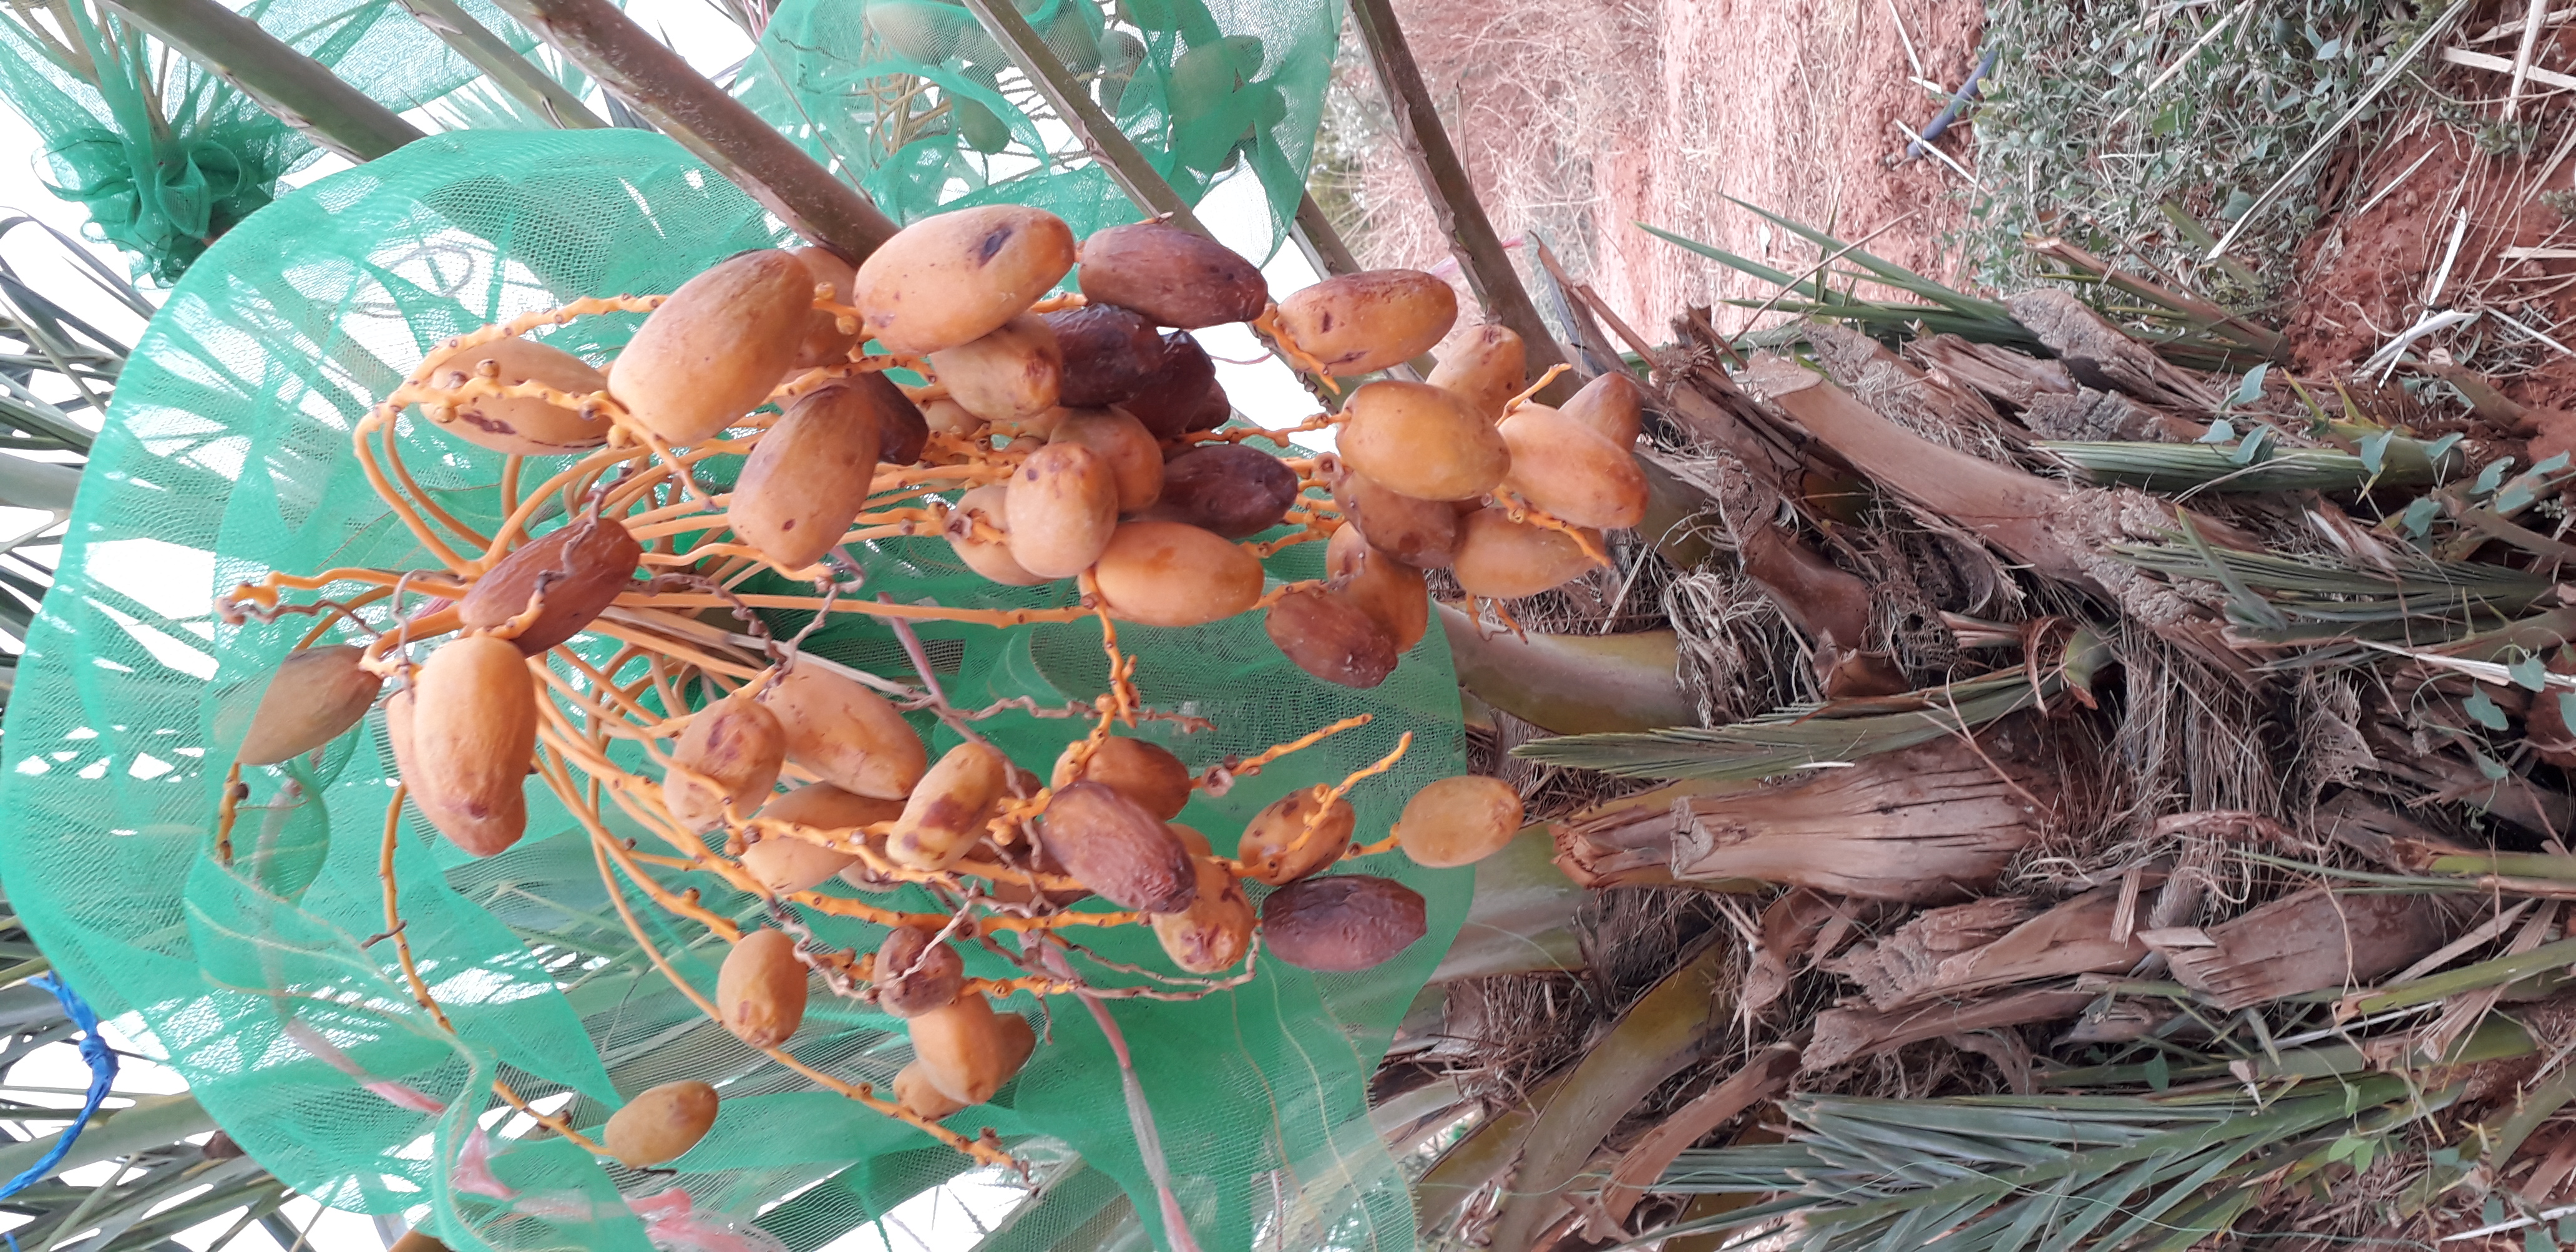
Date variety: Boumajhoul